William L. Keleher

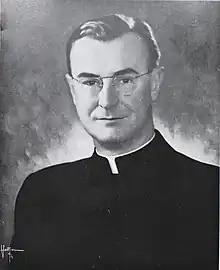
Keleher

William Lane Keleher (January 27, 1906 – October 27, 1975) was an American Catholic priest and Jesuit who was the president of Boston College from 1945 to 1951. During his tenure, the school oversaw rapid and significant growth in the number of students returning from World War II under the G.I. Bill. In the span of five years, enrollment increased from approximately 200 students to over 7,500.